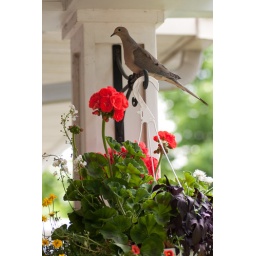
She's guarding her egg and chick in this flower basket